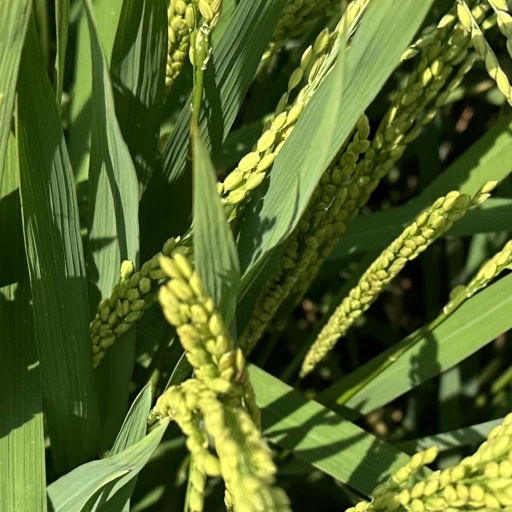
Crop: rice